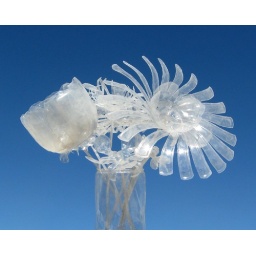
Flower bouquet by Rod Pujante &amp;quot;Playa Moth&amp;quot;. No glue or fasteners...just reappropriated water bottles